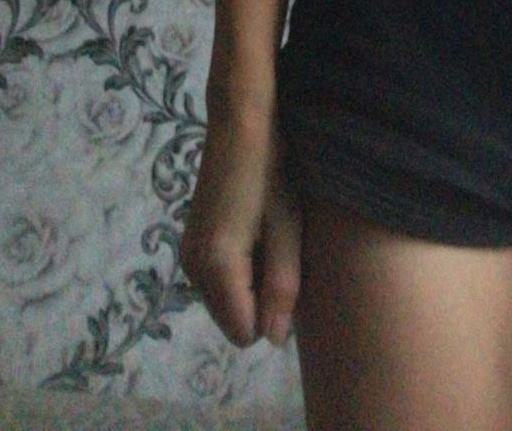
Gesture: no_gesture